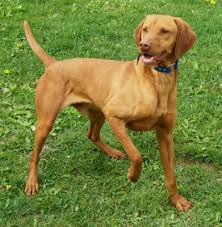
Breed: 210-n000048-vizsla